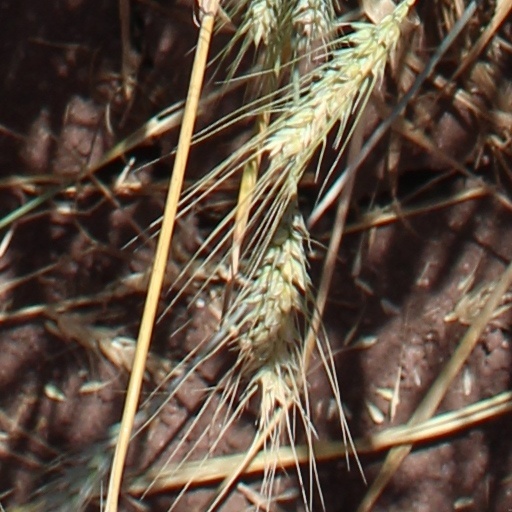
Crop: wheat